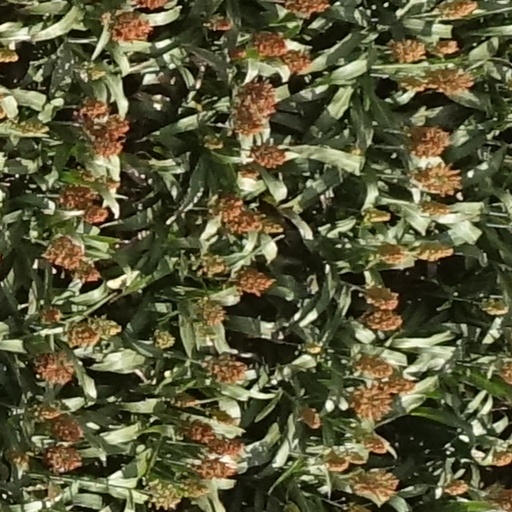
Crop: sorghum